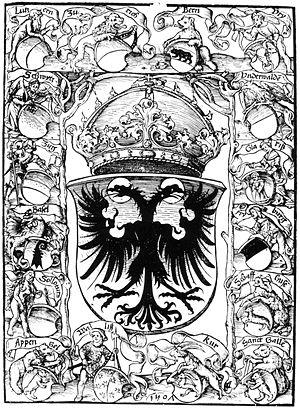
La guerre de Souabe opposa durant l'année 1499 la Confédération suisse et le Saint-Empire avec l'arrivée au trône de Maximilien Iᵉʳ, issu de la maison de Habsbourg.
Le Livre blanc de Sarnen est un document datant de 1470 environ contenant des manuscrits sur les premiers confédérés suisses.